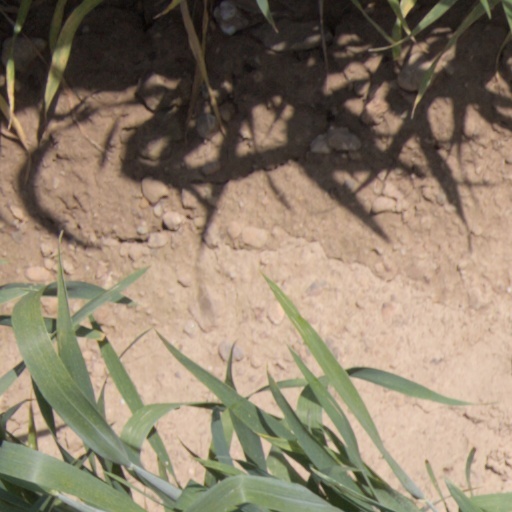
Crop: wheat